Vapor-compression refrigeration

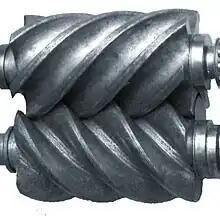
Lysholmscrew compressor

Rotary screw compressors are also positive displacement compressors. Two meshing screw-rotors rotate in opposite directions, trapping refrigerant vapor, and reducing the volume of the refrigerant along the rotors to the discharge point.